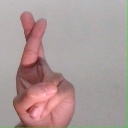
अक्षर: र